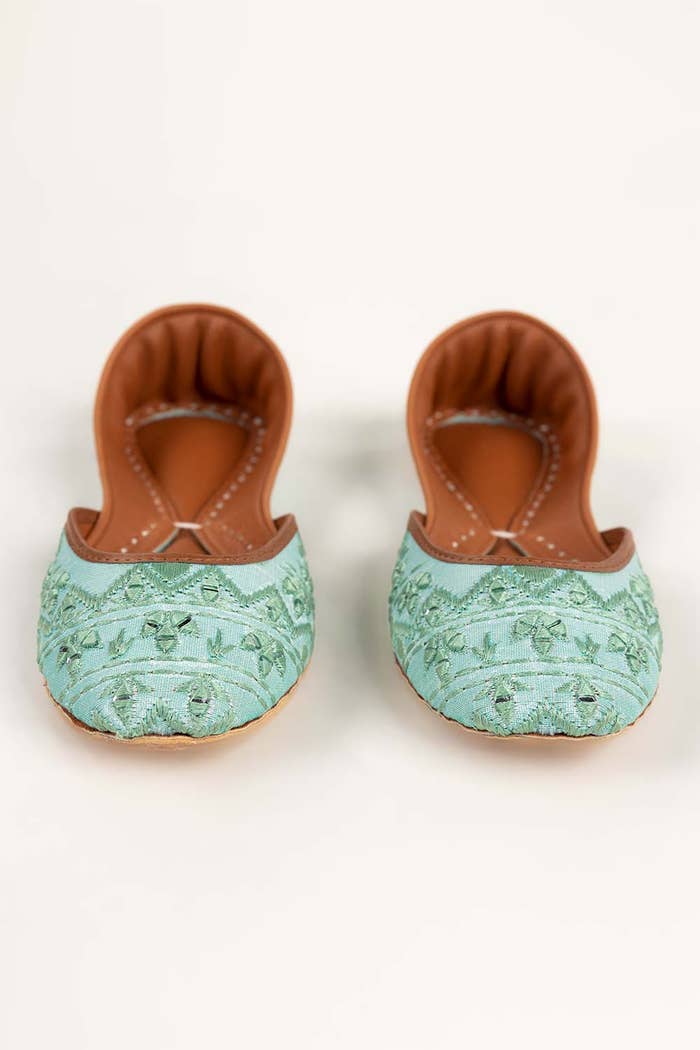
teal blue embroidered leather sandal